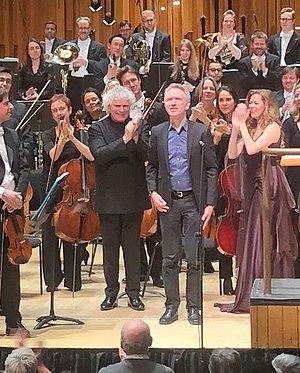
Hans Abrahamsen, né à Copenhague le 23 décembre 1952, est un compositeur danois.